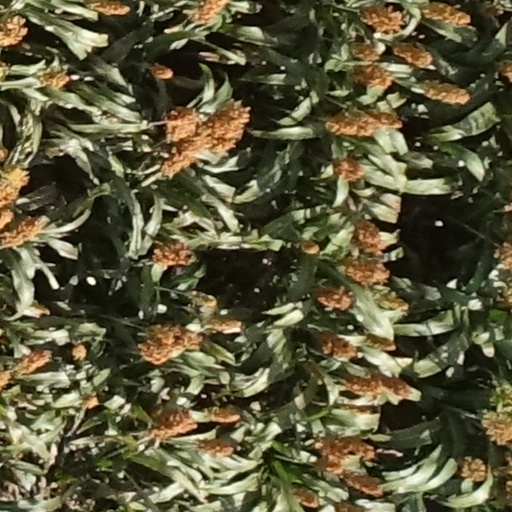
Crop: sorghum